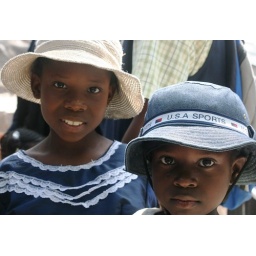
These girls were dressed in matching dresses and similar hats